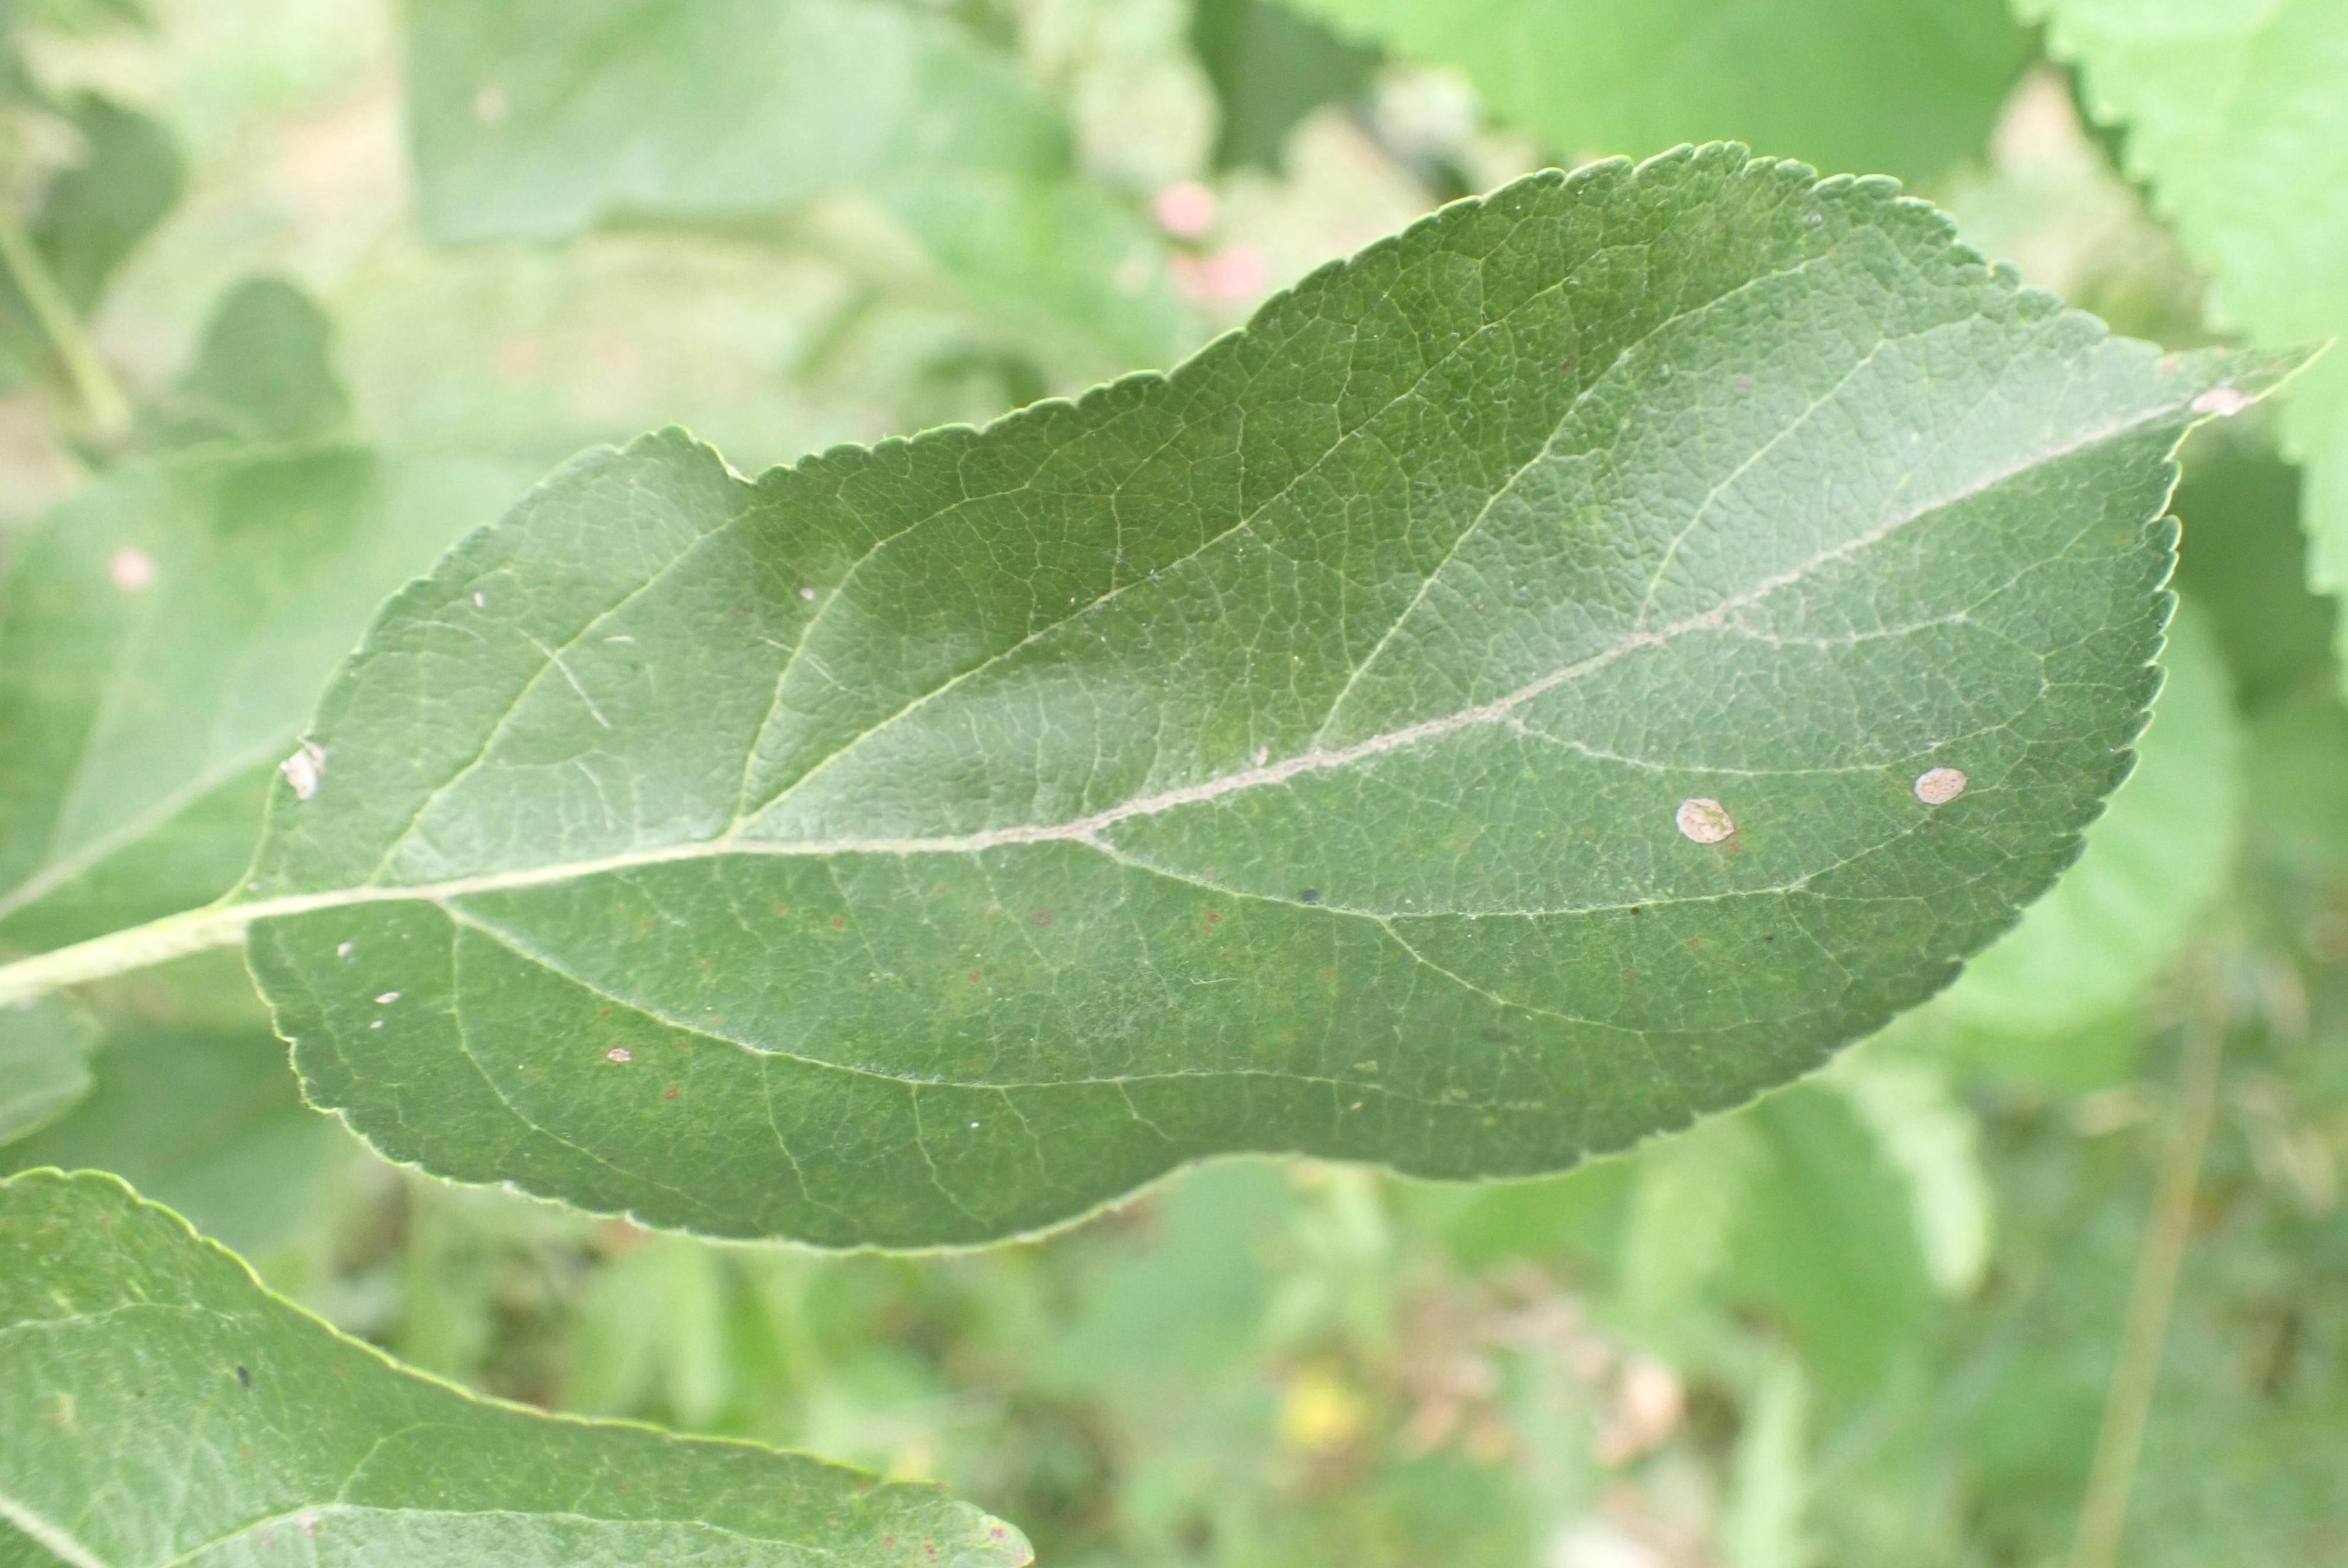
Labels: complex